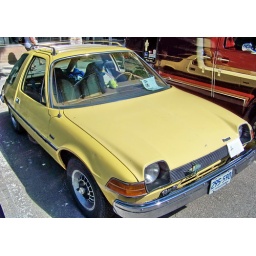
1976 AMC Pacer automobile at Cruise Weekend car show in downtown Saskatoon, Saskatchewan in August 2009.